Vašo Patejdl

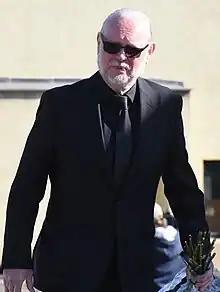
Patejdl in 2022

Throughout his career, Patejdl recorded nine solo albums, in Slovak and English. In addition to pop, he also produced music for children. He won second place at the Bratislavská lýra song contest in 1985 and first in 1987.